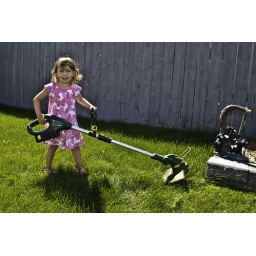
The girl in her best summer dress helping out in the yard. :)